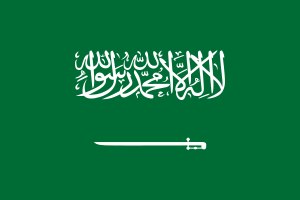
Saudi-Arabiens flag
Saudi-Arabiens flag. Flagets størrelsesforhold: 2:3
Saudi-Arabiens flag er grønt med den muslimske trosbekendelse over et hvidt sværd. Den grønne farve menes at have været profeten Muhammeds foretrukne farve. Flaget blev i sin nuværende form indført den 15. marts 1973 og har størrelsesforholdet 2:3. Flaget benyttes på land og til søs som stats- og orlogsflag.